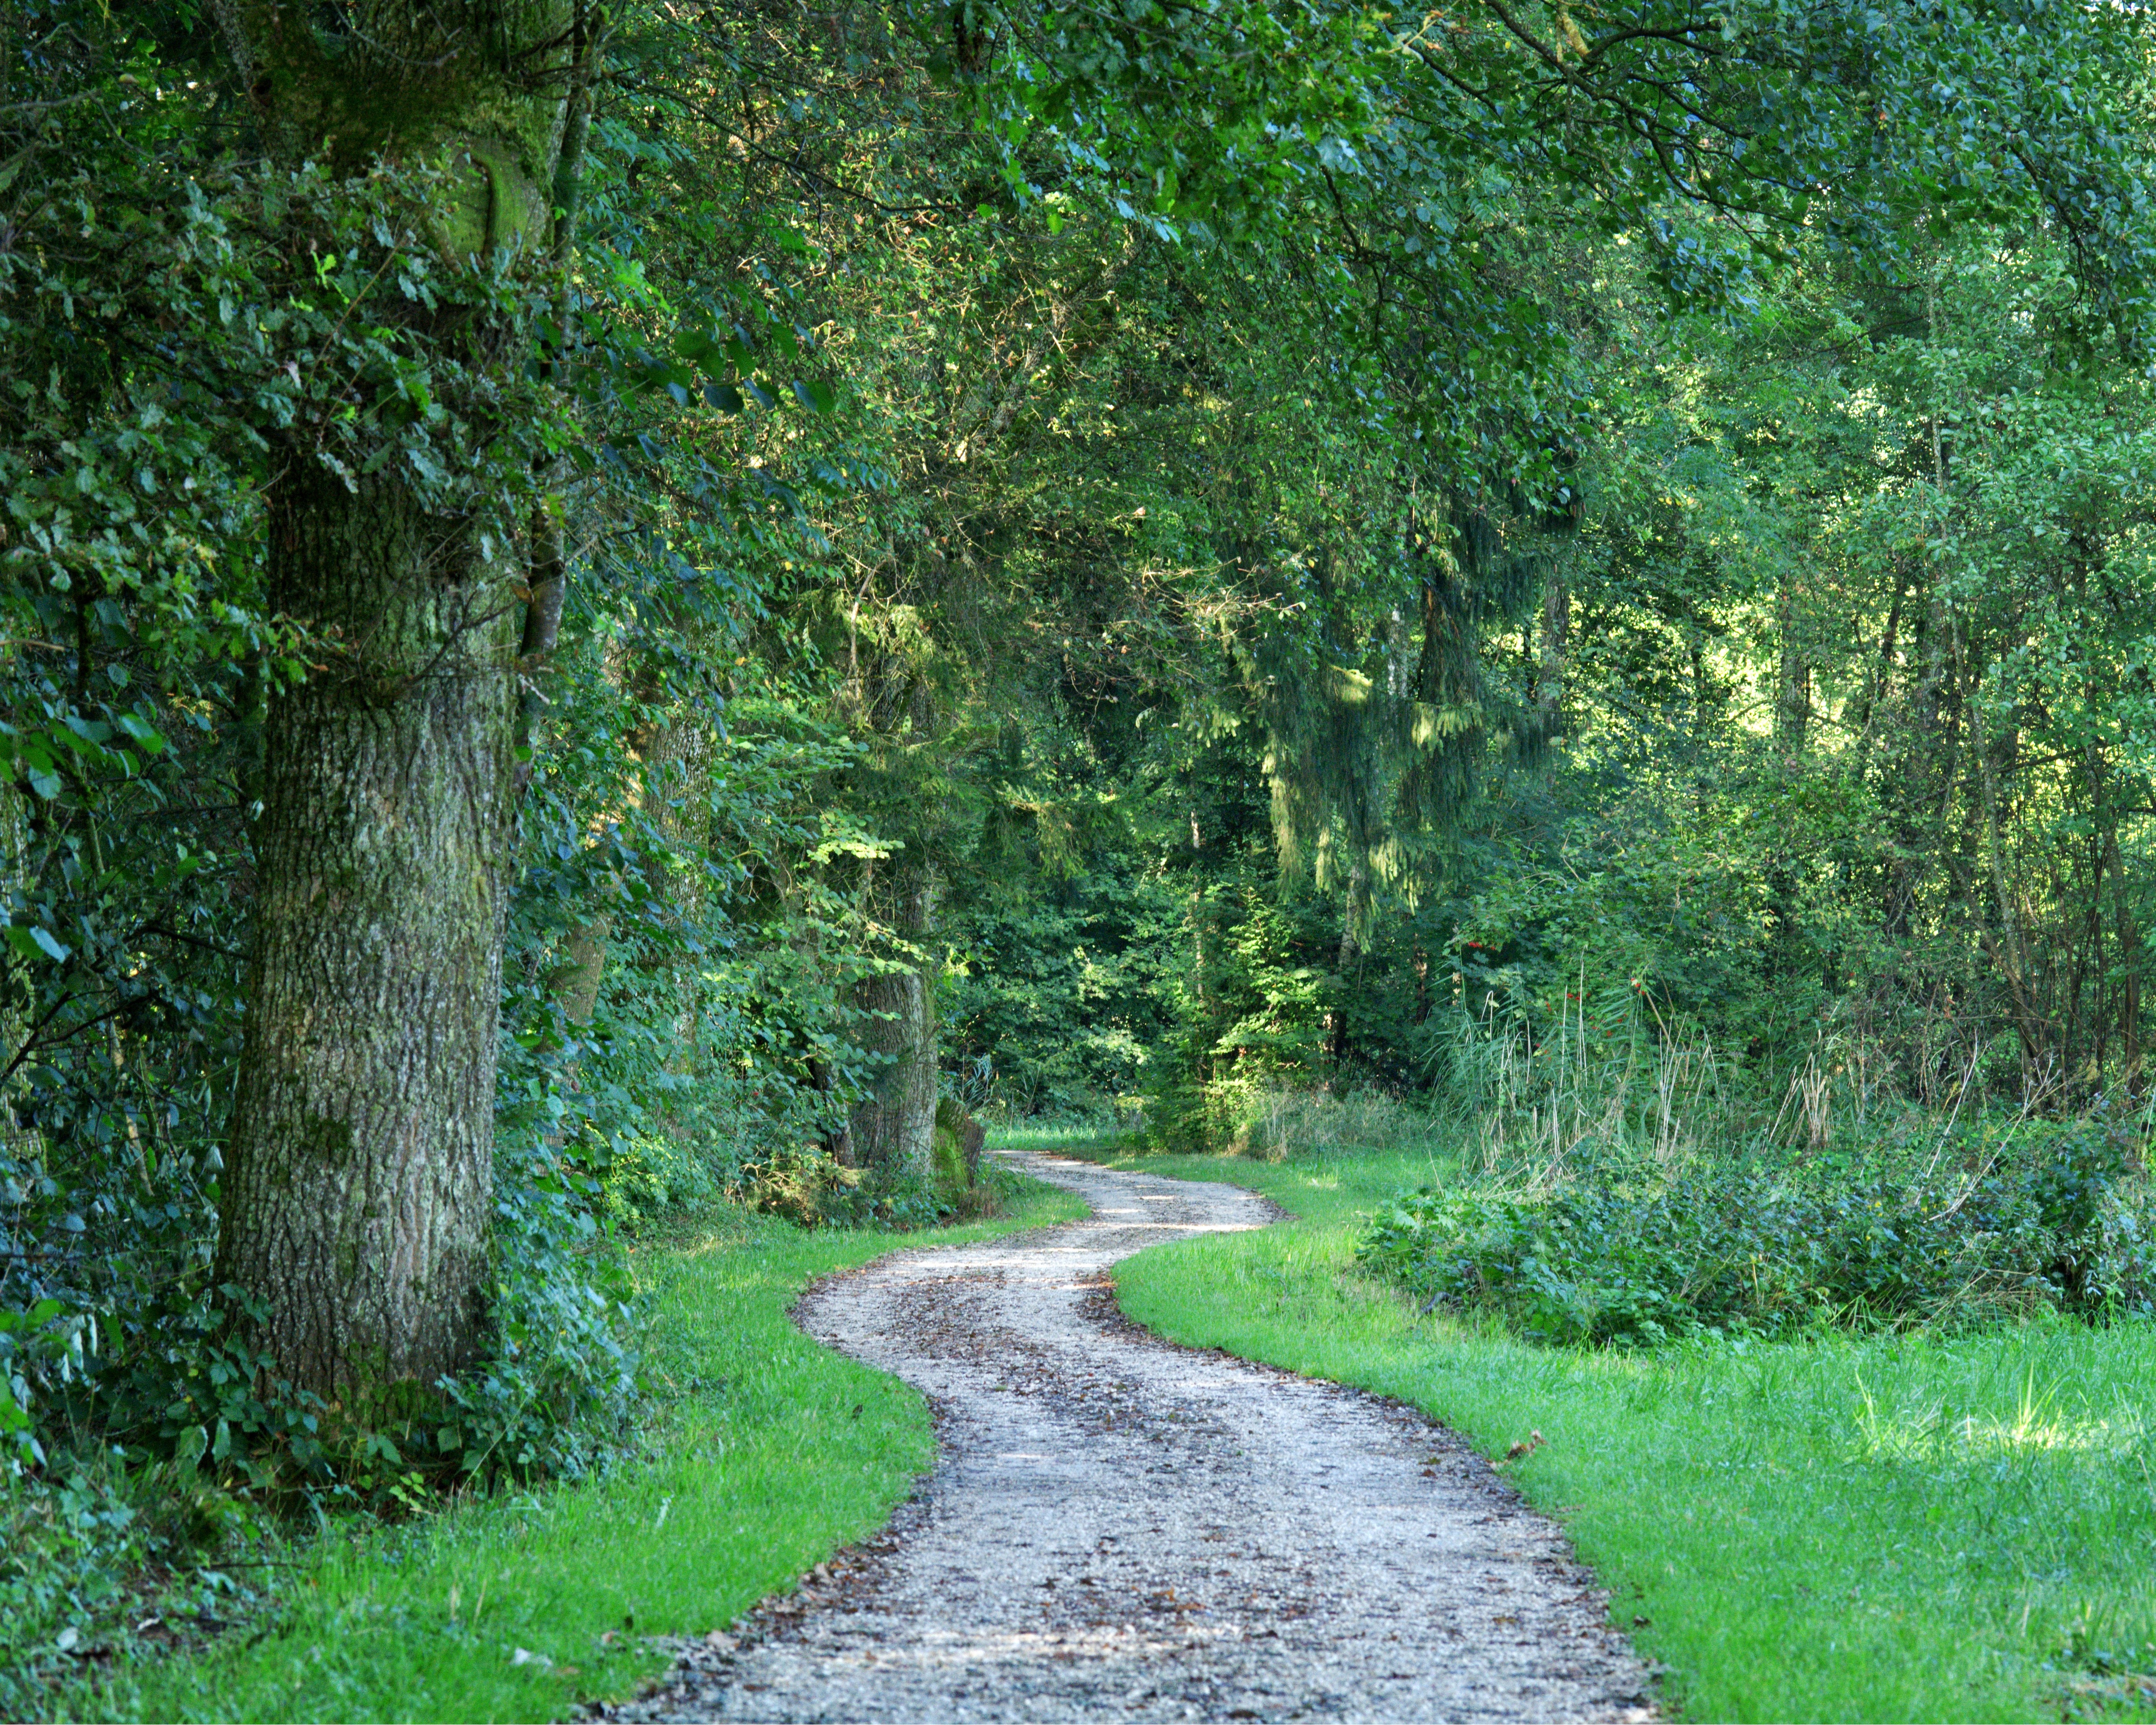
tree, nature, forest, grass, plant, hiking, trail, lawn, meadow, leaf, stream, green, jungle, autumn, holiday, garden, lane, trees, vegetation, shrub, rainforest, deciduous, wetland, woodland, habitat, away, ecosystem, recovery, forest path, rural area, biome, natural environment, woody plant, temperate broadleaf and mixed forest